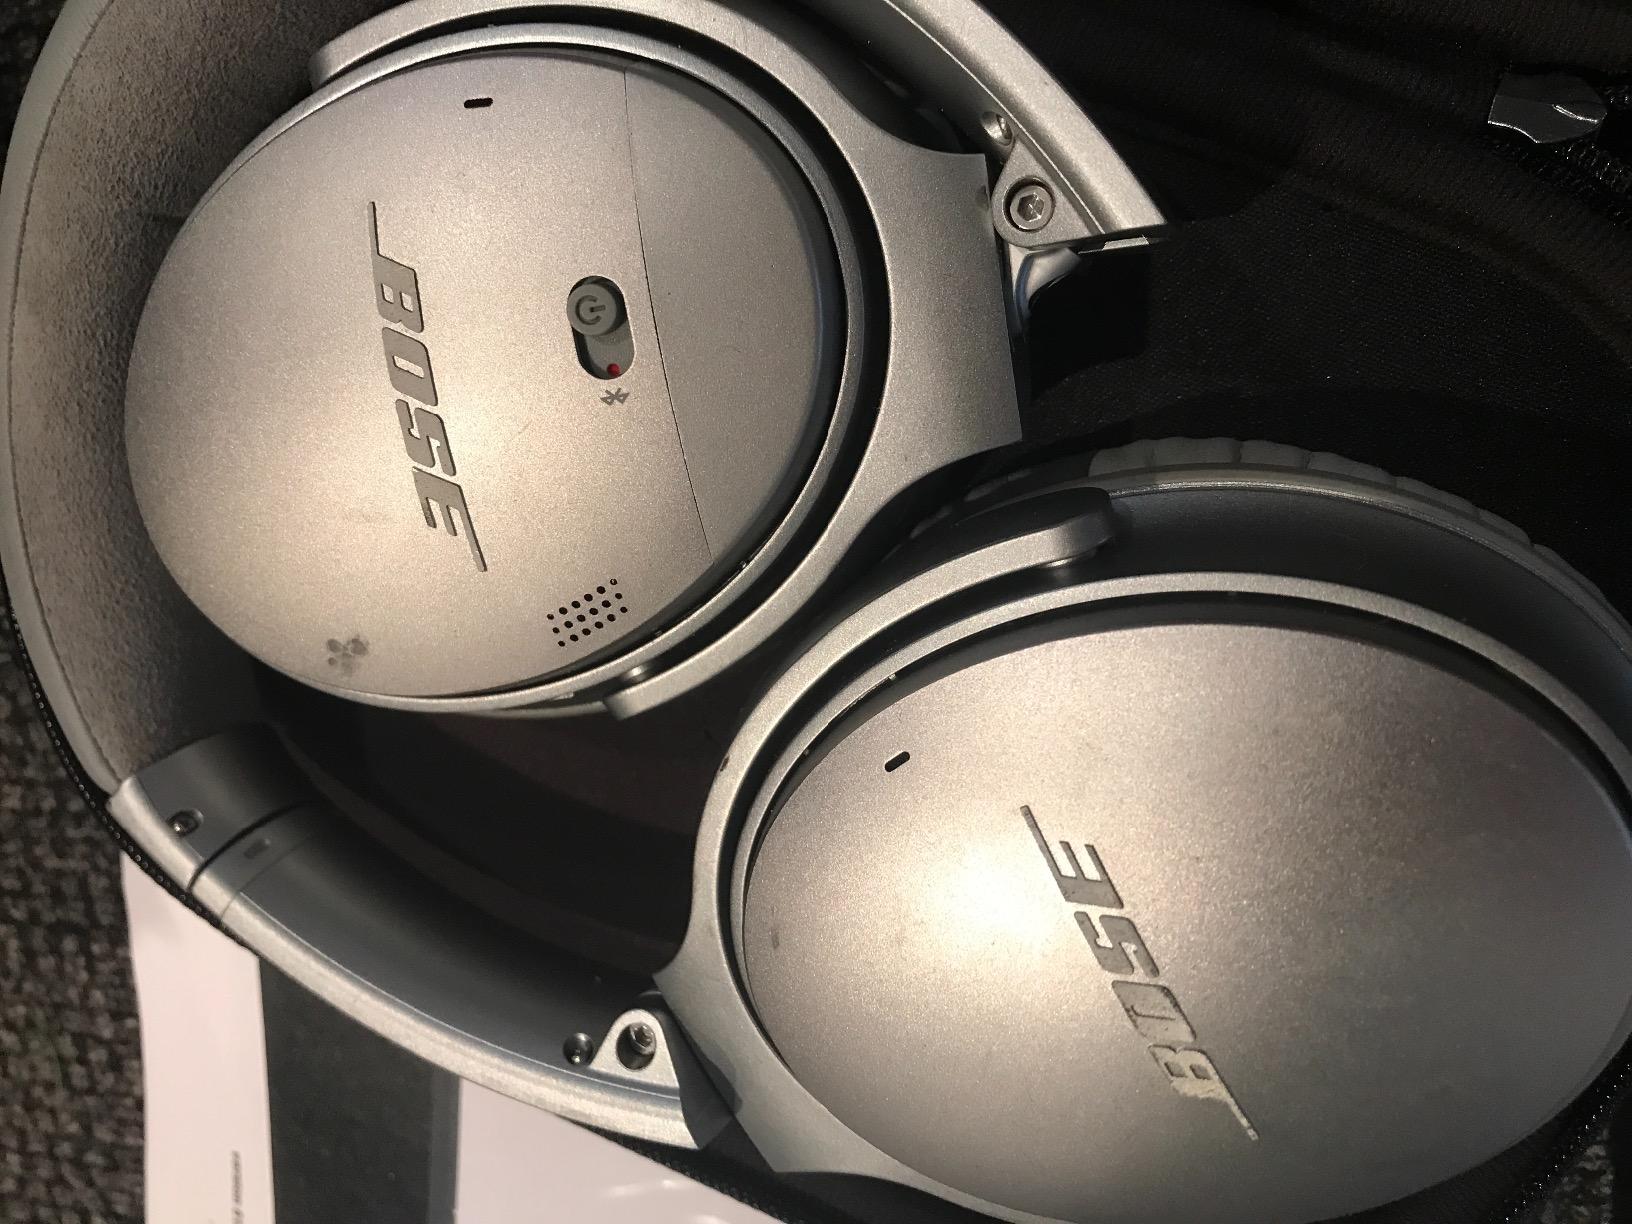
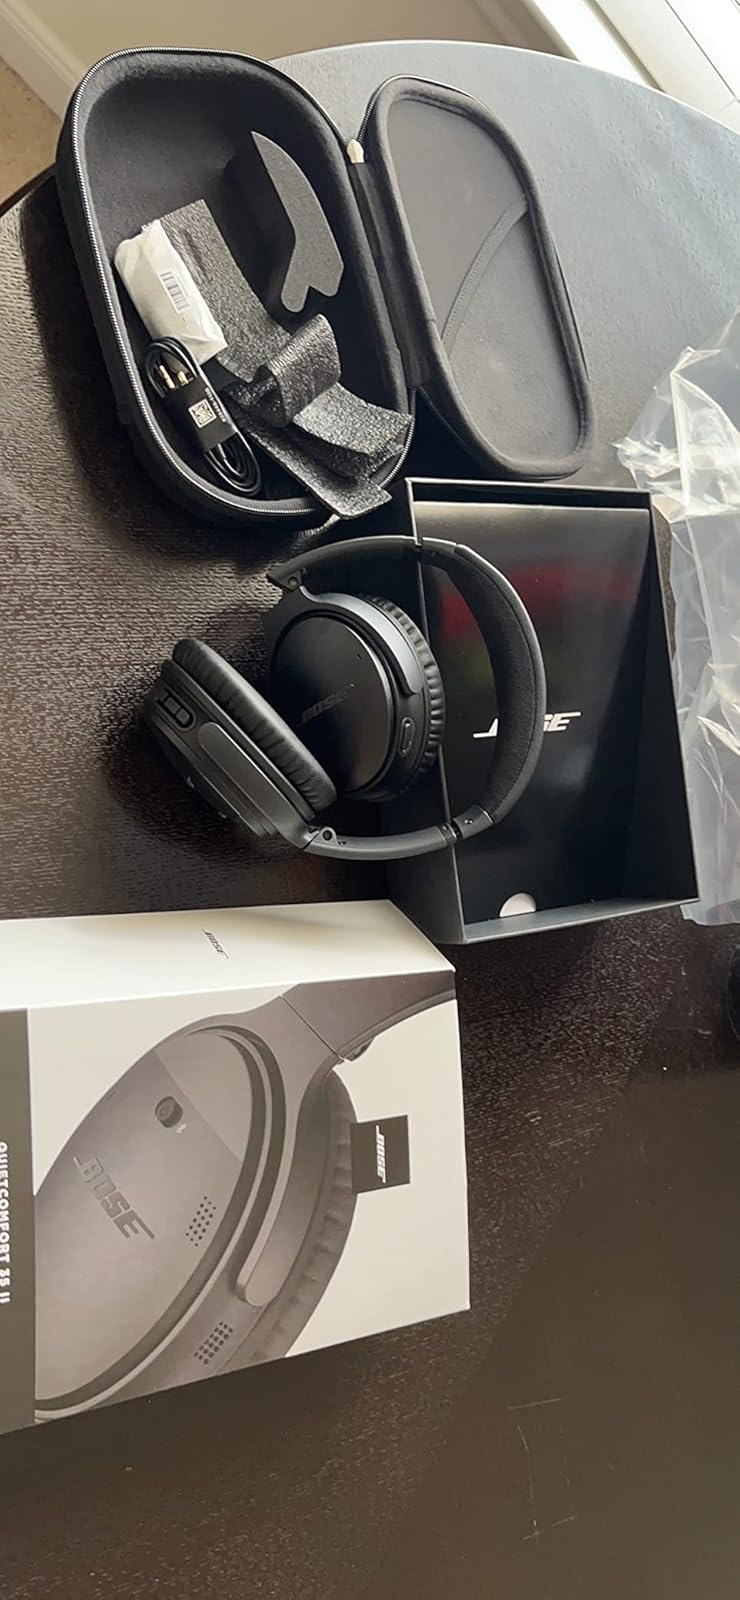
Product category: headphones
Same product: no